John Arlott

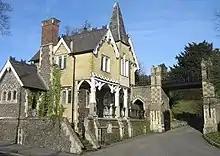
Arlott's birthplace

John Arlott was born in 1914 at Cemetery Lodge, Chapel Hill, Basingstoke in Hampshire, the son of cemetery registrar William John Arlott and Nellie (née Jenvey-Clarke). He attended Fairfields Primary School in Basingstoke before winning a scholarship to Queen Mary's Grammar School. Once at the school, however, he became embroiled in a feud with the headmaster, as the school "had not been wholly receptive to his young, independent, inquiring mind." Arlott eventually left the school of his own accord. He meanwhile showed an early interest in the local cricket matches; in 1926 he watched England and Australia play at The Oval, becoming a fan of Jack Hobbs, and later watched Sussex play Lancashire.